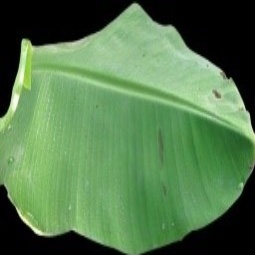
Label: Healthy